TNGHT

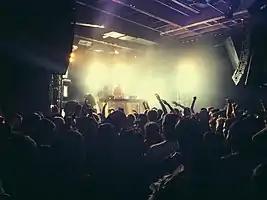
TNGHT performing in San Francisco on April 20, 2013

TNGHT is a musical duo consisting of Scottish producer Hudson Mohawke and Canadian producer Lunice, formed in 2011. The duo released their self-titled debut EP to positive reviews in 2012. They announced an indefinite hiatus in late 2013, until their return in September 2019.